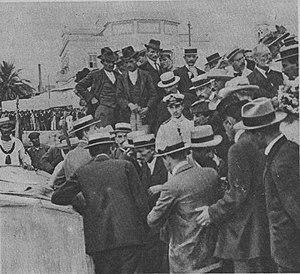
tiré du journal ""le miroir""."